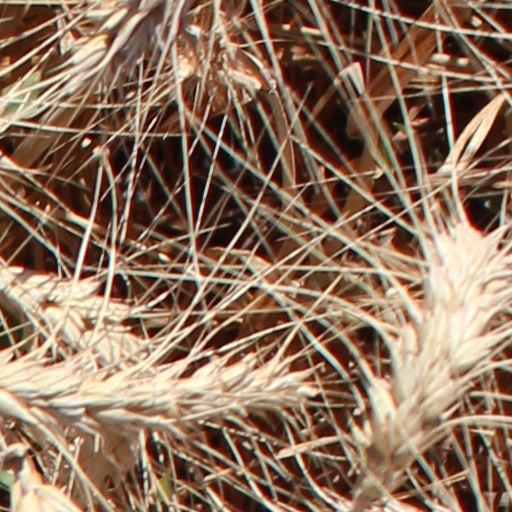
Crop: wheat